Venice Lido

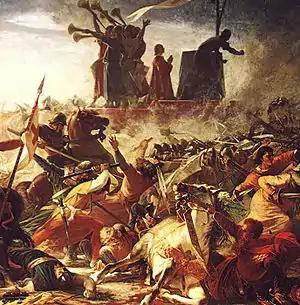
The defence of the Carroccio during the battle of Legnano (1176) by Amos Cassioli (1832–1891)

The Lido island is one of the two barrier islands of the Lagoon of Venice; the other is Pellestrina. They form the central part of the coastline of the lagoon on the Adriatic Sea. The peninsula of Cavallino/Punta Sabbioni forms the northern part and the peninsula of Sottomarina forms the southern part. The sea has access to the lagoon through three inlets between the islands and between the islands and the peninsulas. At the northern end of Lido there is the Lido inlet which separates it from Cavallino/Punta Sabbioni and at the southern end there is the Malamocco inlet which separates it from Pellestrina. These two inlets have been dredged to a greater depth to allow big ships through. The Malamocco inlet is the deepest one and is used by container ships and oil tankers to reach the commercial and industrial port of Marghera. The Lido inlet is the widest one (c.1 km) and is used by cruise ships to reach Venice.